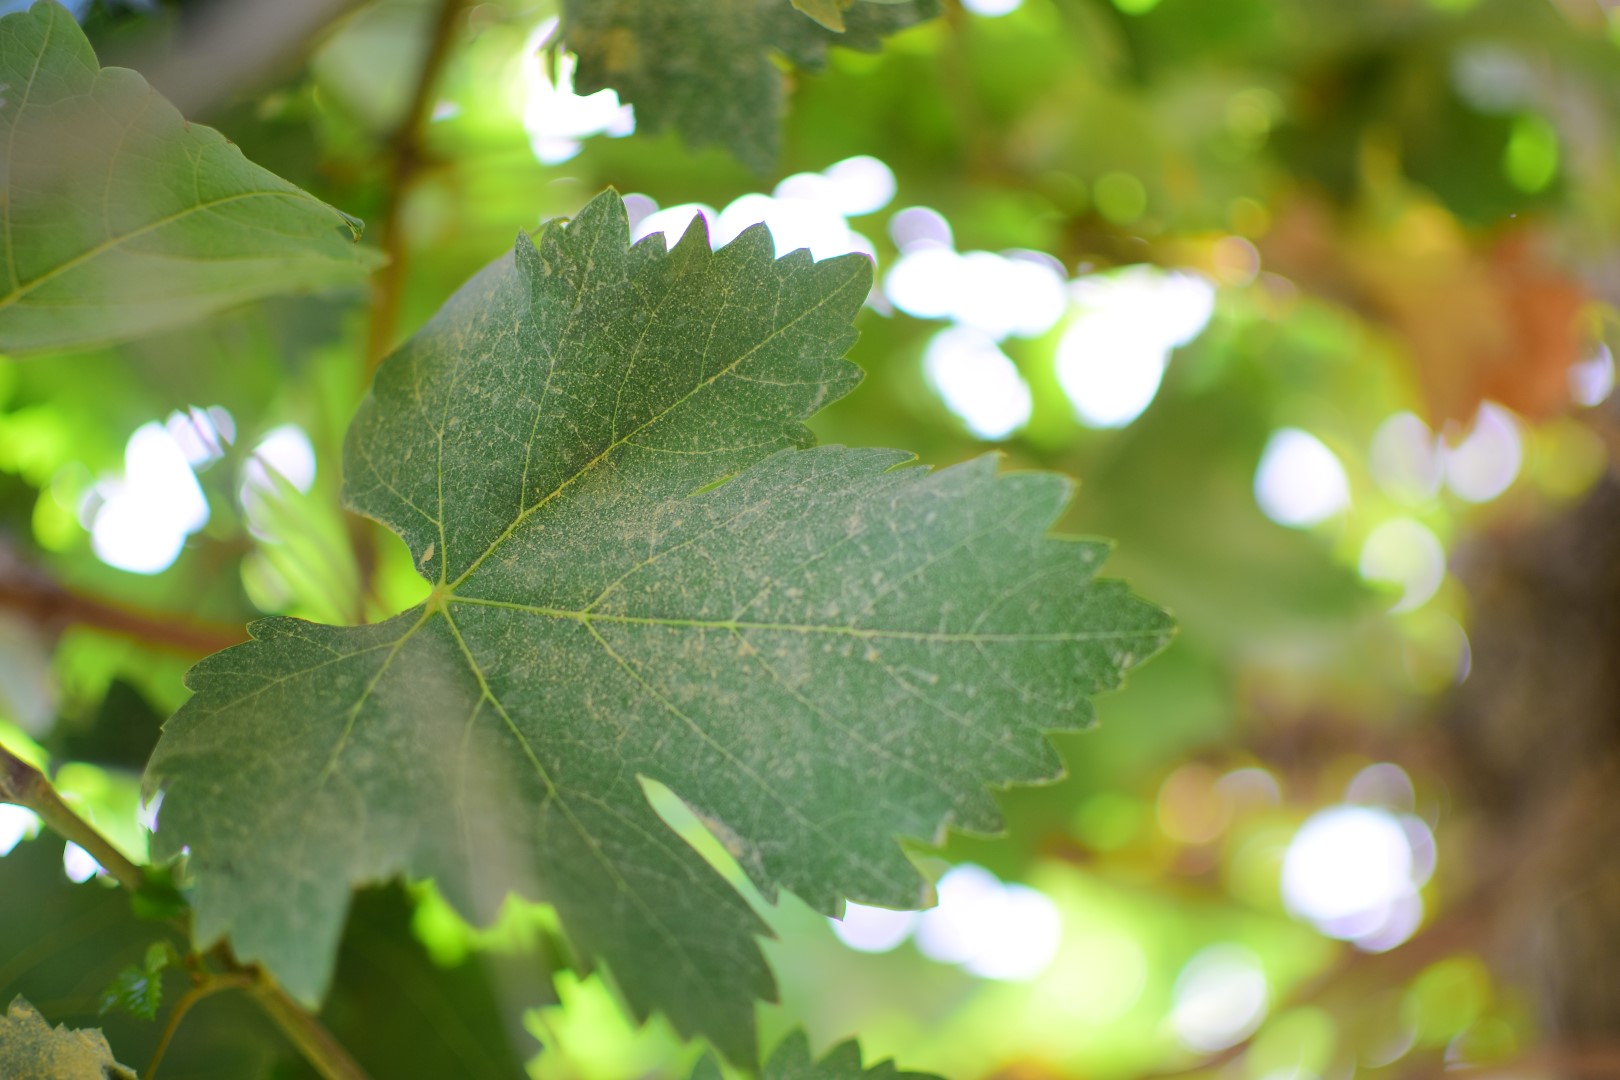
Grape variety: Shdah